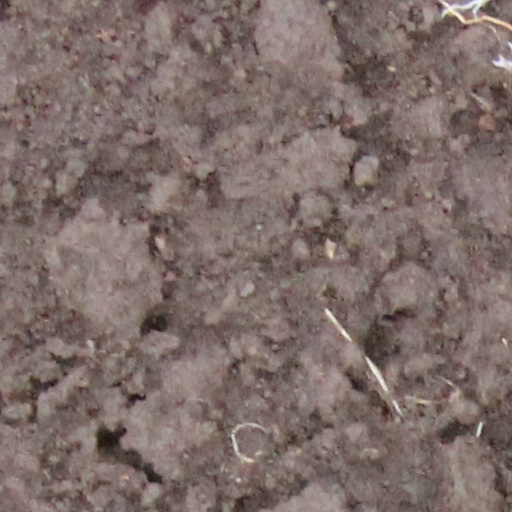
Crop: wheat